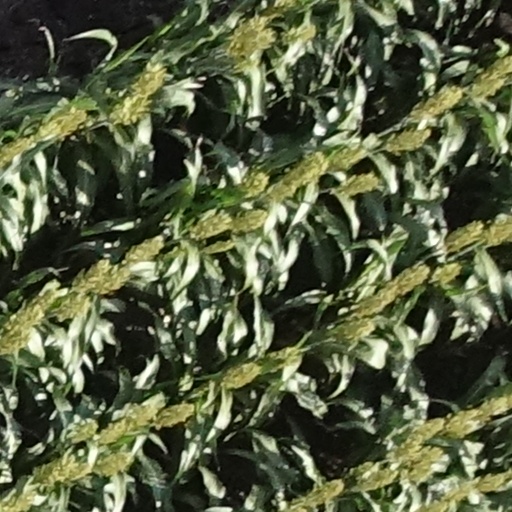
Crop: sorghum